Fernet con coca

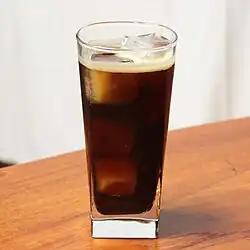
A typical "fernet con coca" from Argentina, and also spread to adjacent areas in Southern South America

Fernet con coca ("Fernet and Coke"), also known as fernando, its diminutive fernandito, or several other nicknames, is a long drink of Argentine origin consisting of the Italian "amaro" liqueur fernet and cola, served over ice. Although typically made with Fernet-Branca and Coca-Cola, several "amaro" brands have appeared in Argentina since its popularization, as well as ready-to-drink versions.